January 2015 North American blizzard

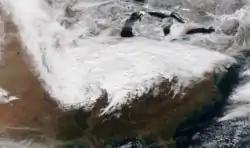
The precursor to the blizzard tracking across the Ohio Valley, as an Alberta clipper on January 25, 2015.

At 09:00 UTC on January 26, the Weather Prediction Center began issuing storm summaries on the developing disturbance while the low-pressure system was centered near Bluefield, West Virginia. At the time, mixed precipitation was occurring over northern Appalachia. As this system tracked eastward, it gradually weakened; however, at the same time, a new low-pressure system formed off the coast of North Carolina and began to track north-northeastward, eventually becoming the dominant low of the storm. Early on January 30, the nor'easter left the East Coast, even as another winter storm began to impact the region. During the next day, the former nor'easter continued to accelerate eastward across the North Atlantic, even as it rapidly weakened. On January 31, the winter storm was absorbed by a much more powerful extratropical cyclone developing over Western Europe.